Mix 92.6

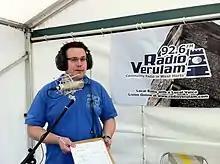
A Radio Verulam outside broadcast from the Herts County Show, summer 2011

In 2010 a team from Radio Verulam won the Radio Academy's Christmas Music Quiz, beating teams from local and national radio stations, including BBC Radio 6 Music, BBC Radio 1Xtra, Smooth Radio, Heart FM & Magic FM.